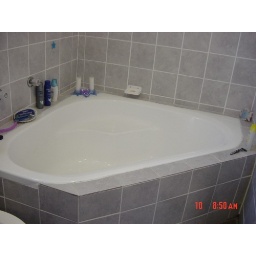
Adjacent to 2nd bedroom. Corner bath and shower. (note, 3 geysers in house to cater for large groups)